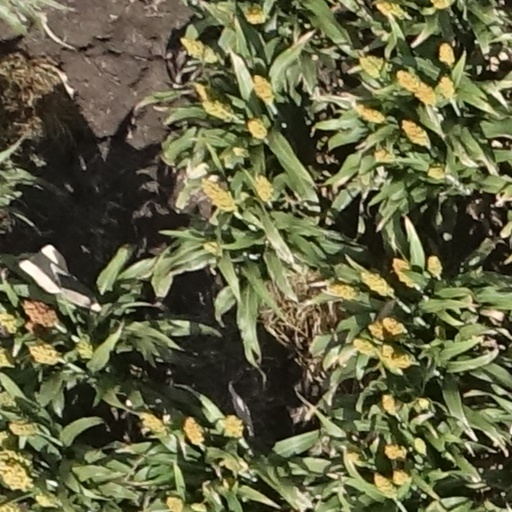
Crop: sorghum